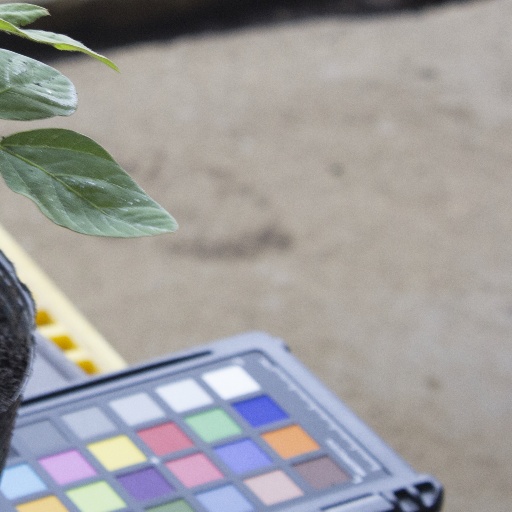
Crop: soybean